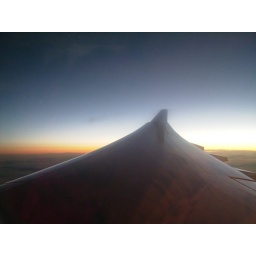
from the plane window over the clouds!